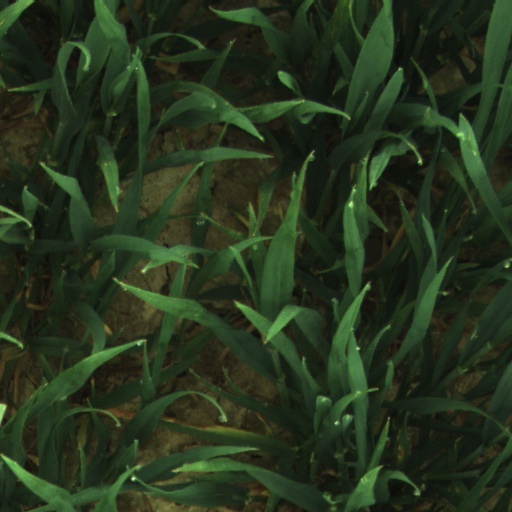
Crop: wheat